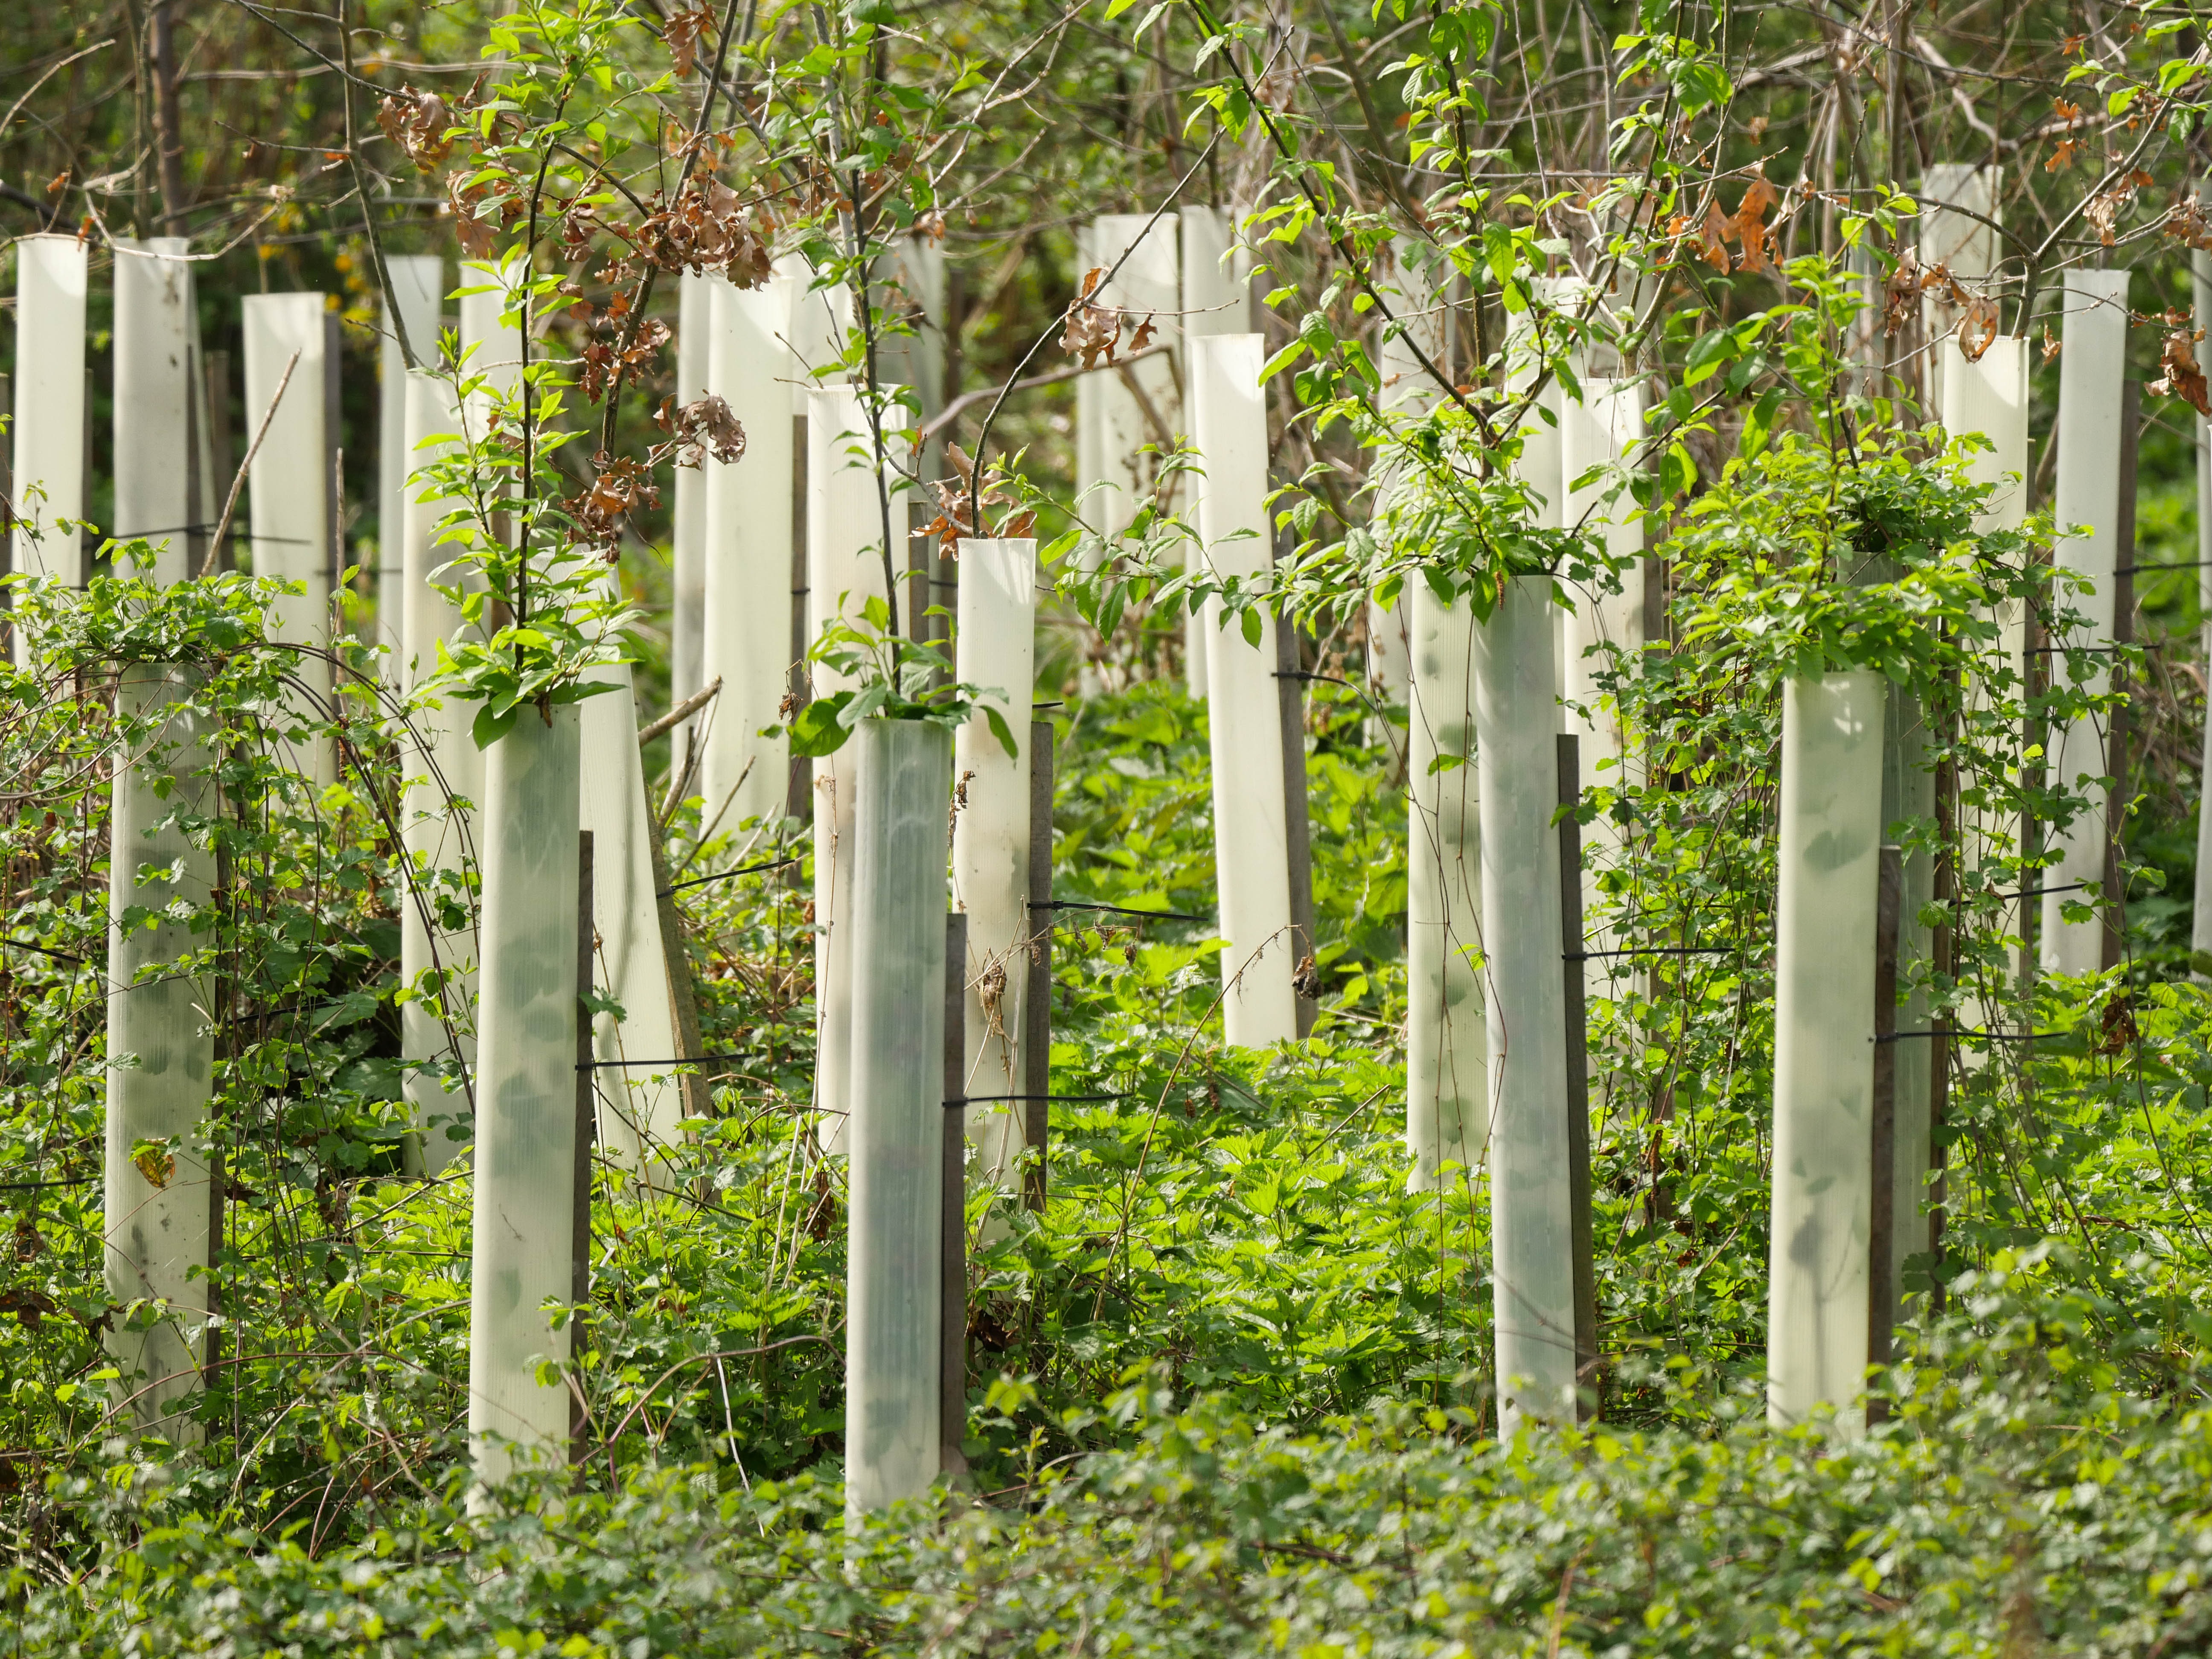
tree, forest, fence, plant, flower, young, green, grow, botany, garden, picket fence, trees, forest floor, forestry, shrub, protection, nursery, rearing, flowering plant, reafforestation, monoculture, woody plant, land plant, outdoor structure, home fencing